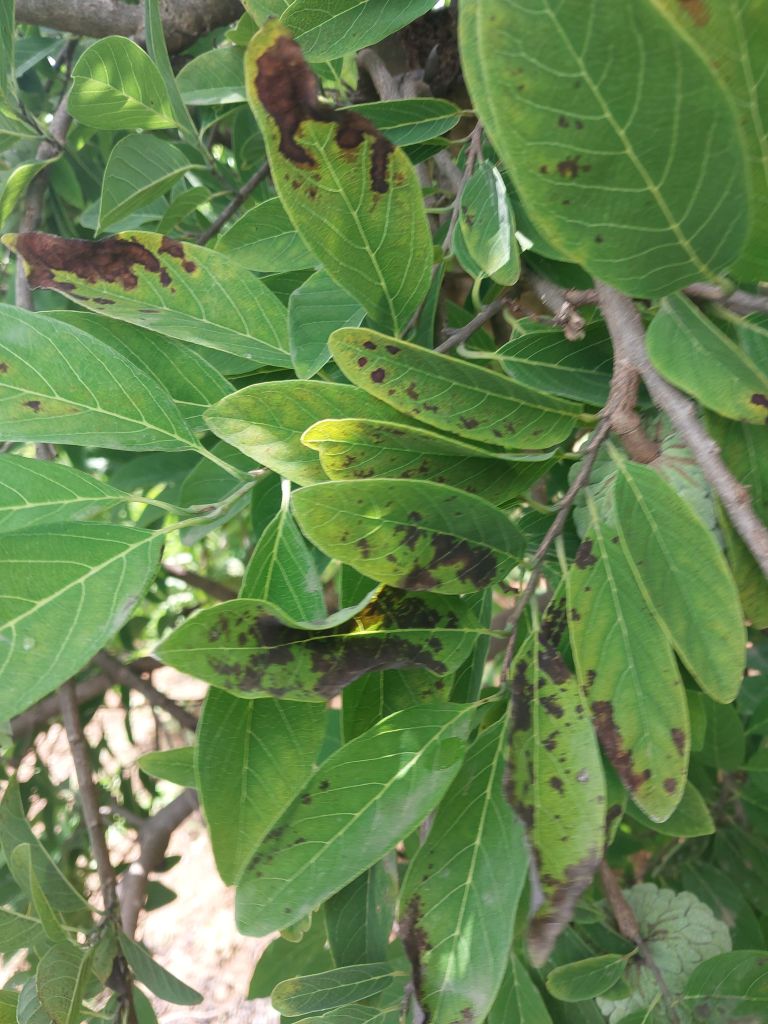
Disease label: Leaf spot on Leaves